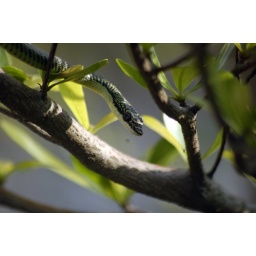
Flying green tree snake in my yard. Mildly poisonous... interesting and beautiful snake.